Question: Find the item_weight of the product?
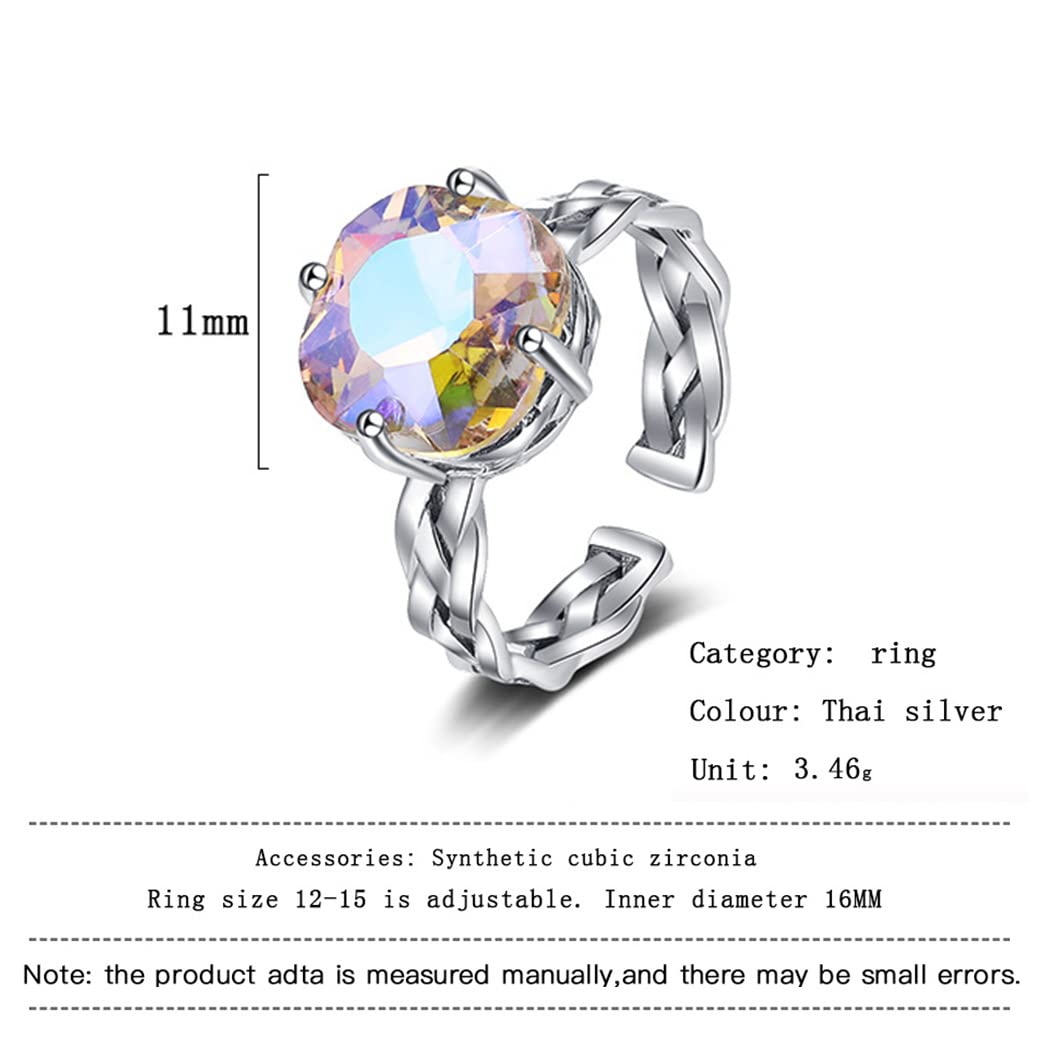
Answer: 46.0 gram